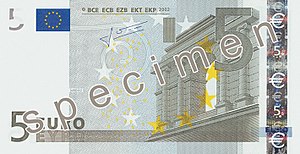
Eurosedler / Beskrivelse af eurosedlerne
€5 forside
Euro er den fælles valuta i 19 af EU's medlemsstater. Euro blev etableret som en elektronisk valuta 1. januar 1999, og eurosedler og euromønter blev sat i cirkulation 1. januar 2002.